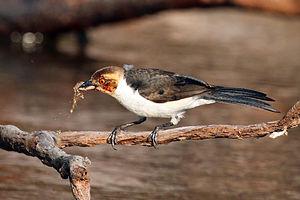
Le Paroare rougecap est une espèce de passereaux de la famille des Thraupidae. Elle était auparavant placée dans la famille des Emberizidae.